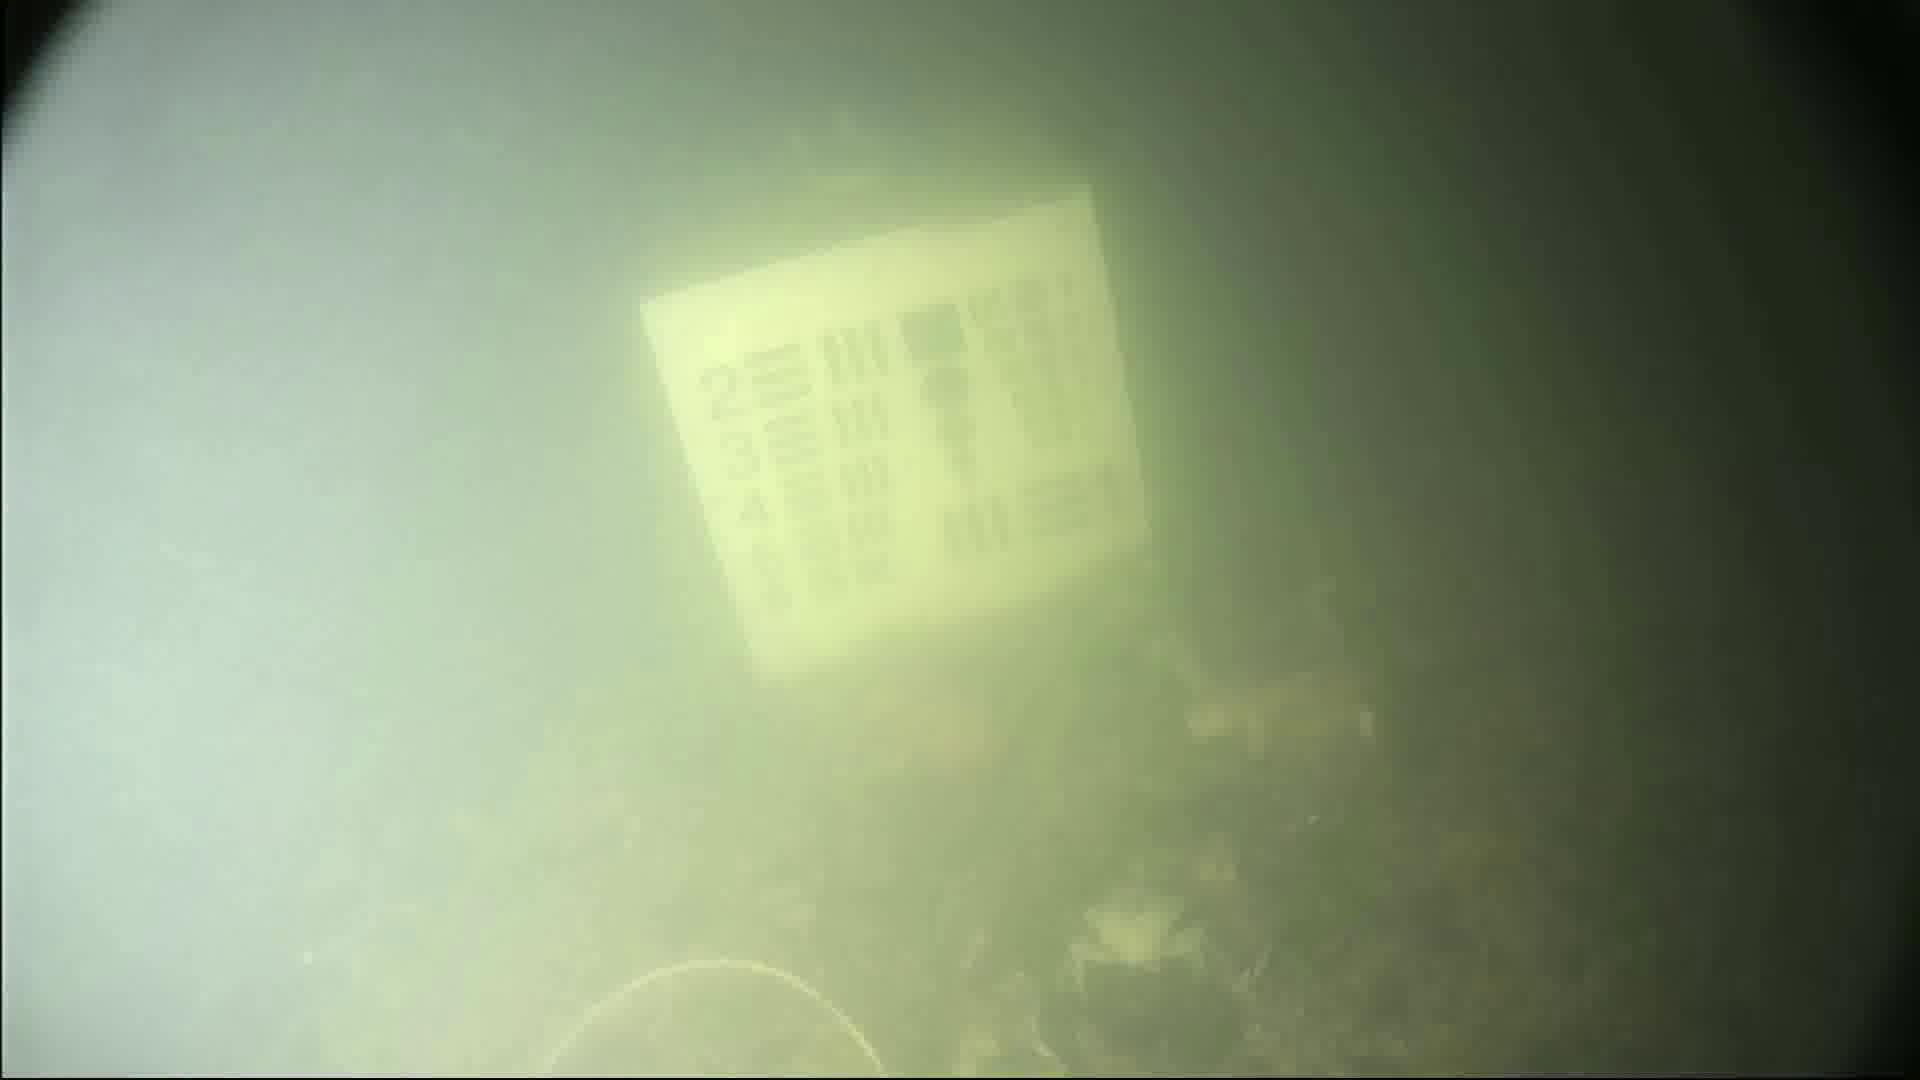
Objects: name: crab